Aquino family

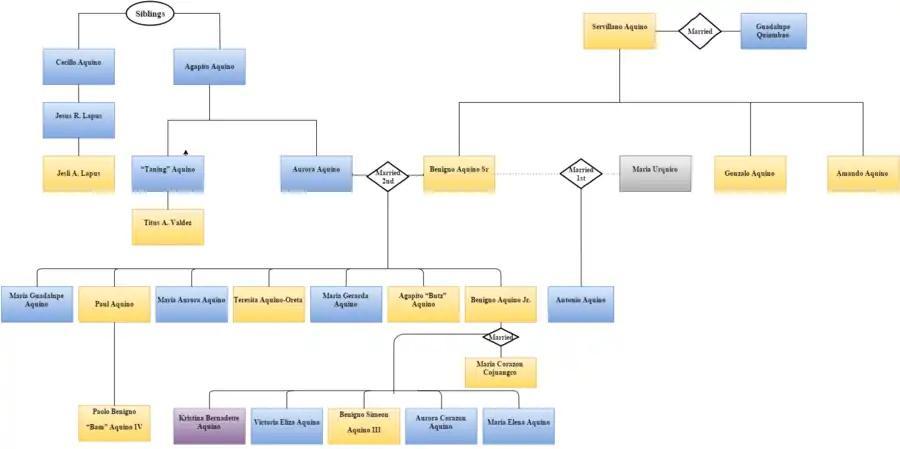
This diagram shows the historical ancestry of the Aquino family, from Servillano Aquino's generation to the present day Aquino of the Philippines today.

Before 1972, Benigno “Ninoy” Aquino, Jr., was known for his criticisms of the Marcos regime. His public criticisms caused him to be constantly shown in media, and was eventually loved by the Filipino people. It didn't come as a surprise then that when Marcos declared Martial Law in 1972, Ninoy was one of the first among many oppositions that were unjustly arrested. Eleven years later, on August 21, 1983, he was allegedly assassinated whom until to this day is unknown. This assassination caused the uprising of the Filipino people, and at the same time, the pressure on Corazon “Cory” Aquino to take the place of her late husband.